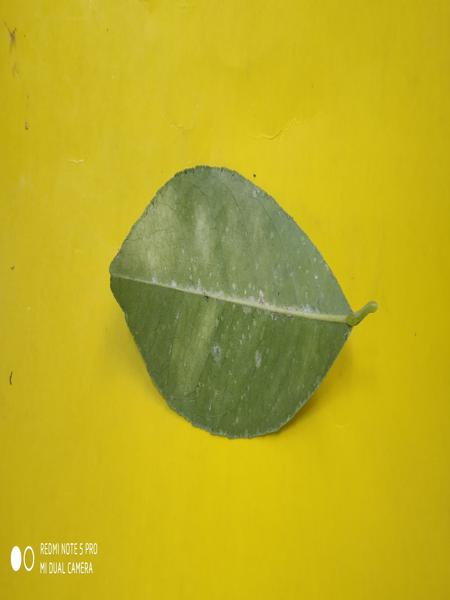
Plant: Citron lime (herelikai)